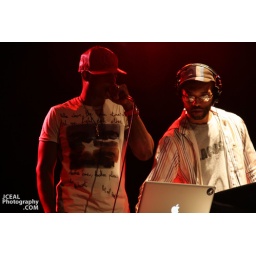
Mos de Talib Kweli rock the house @ Nokia theatre in times square Manhattan